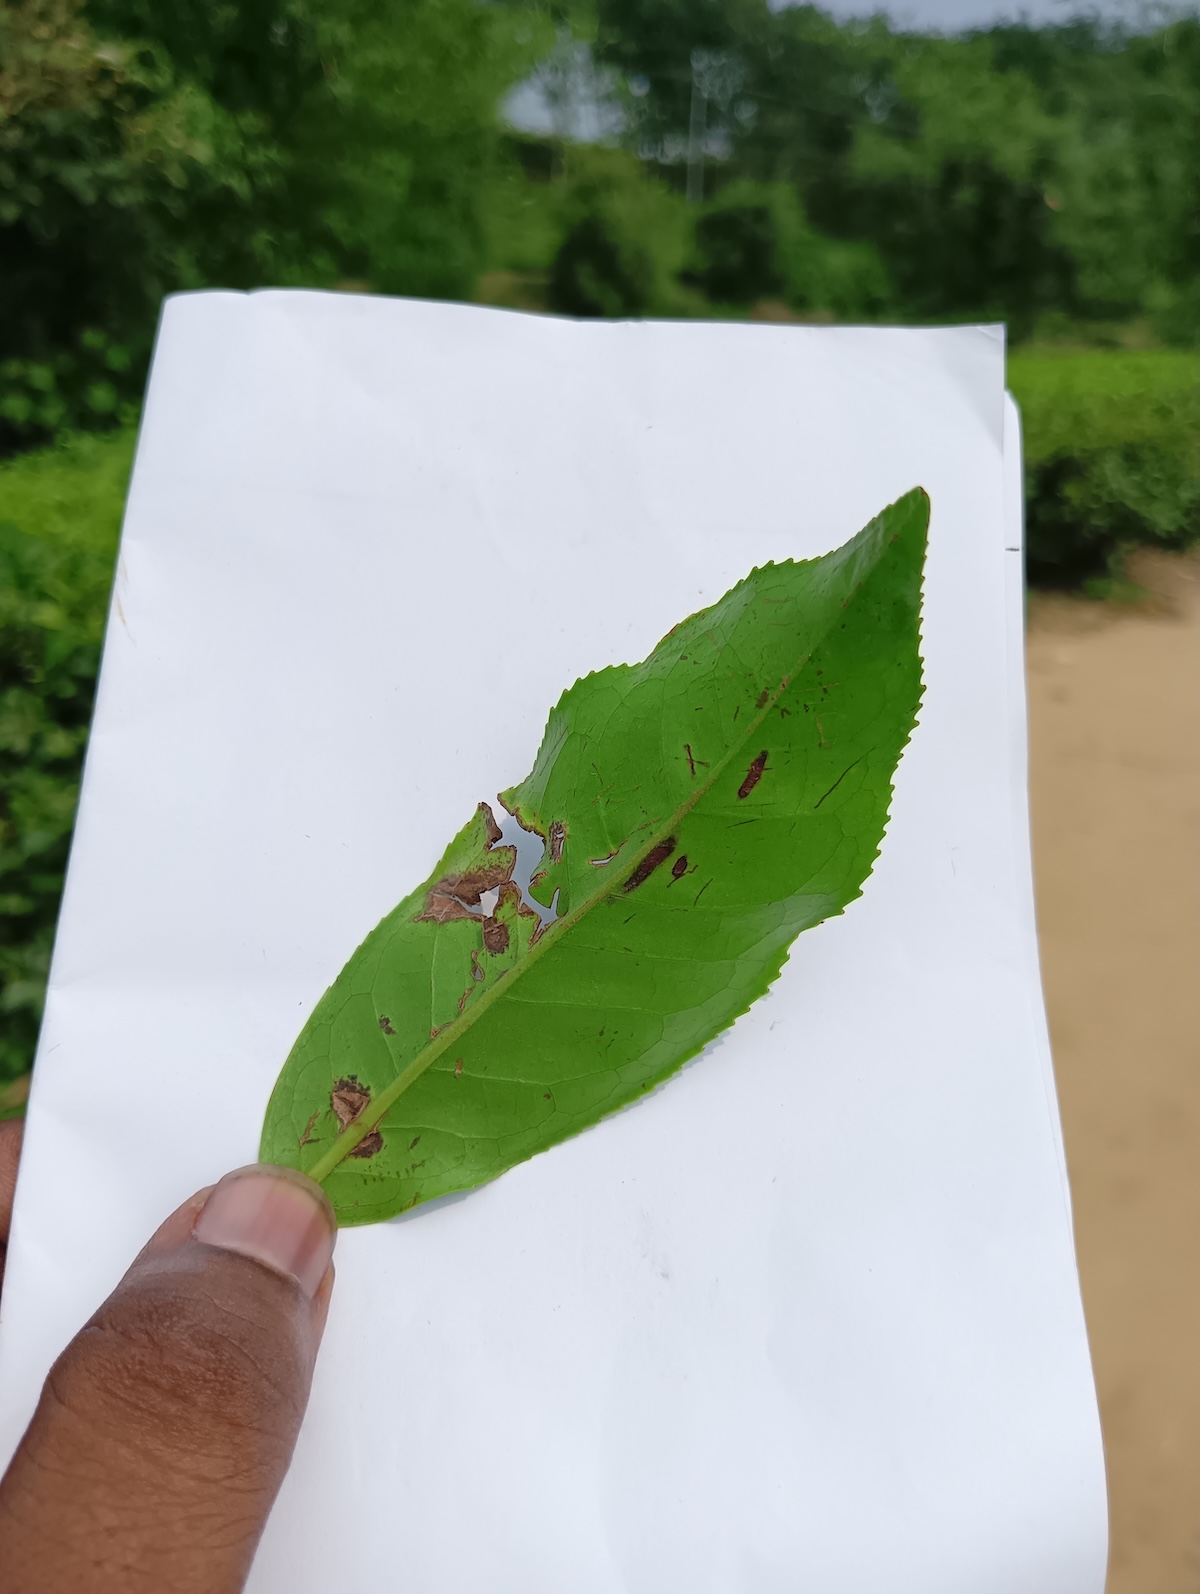
Label: Gray Blight